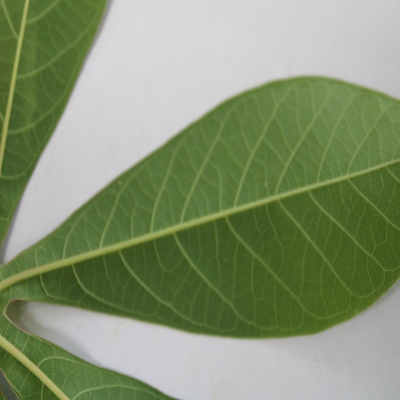
Crop: Cassava
Condition: healthy